Operation Deadlight

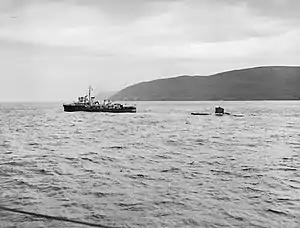
Polish Navy destroyer towing German Type XXIII U-boat out to sea for scuttling on 28 November 1945

Operation Deadlight was the code name for the Royal Navy operation of November 1945 – February 1946 to scuttle German U-boats surrendered to the Allies after the defeat of Germany near the end of World War II. After the surrender, political discussions continued between the Allies concerning the final disposal of the surviving German naval vessels, the result of which was an agreement to retain 30 U-boats in total, to be divided equally between the United Kingdom, the United States and the Soviet Union. The remainder would be scuttled.